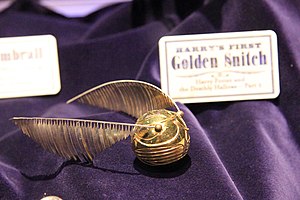
Quidditch
Det Gyldne Lyn
Quidditch er en fiktiv konkurrencesport, der forekommer i J.K. Rowlings bøger om Harry Potter. Det er en yderst grov, men meget populær semi-kontakt sport, som troldmænd og hekse spiller og akademikeren D. Bruno Starrs har skrevet om dens egenart som en sport, hvor spillerne kan være enhver alder eller køn.